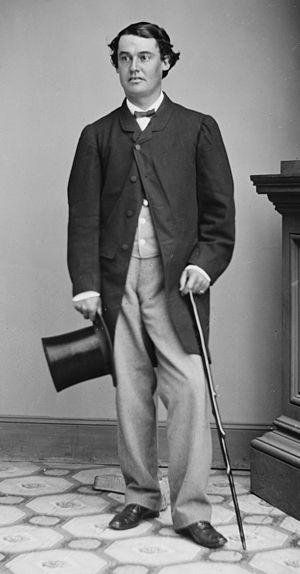
Abram Stevens Hewitt était professeur, avocat, fabricant de fer, président du Democratic National Committee de 1876 à 1877, membre du Congrès des États-Unis et maire de New York. Il était le beau-fils de Peter Cooper, magnat, inventeur et philanthrope. Il est surtout connu pour son travail avec la Cooper Union, et pour la planification du financement et de la construction de la première ligne du métro de New York, pour laquelle il est considéré comme le « Père du New York City Subway System ».